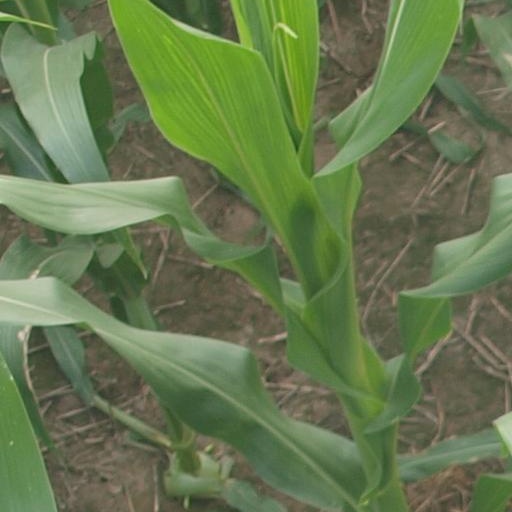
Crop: maize; corn